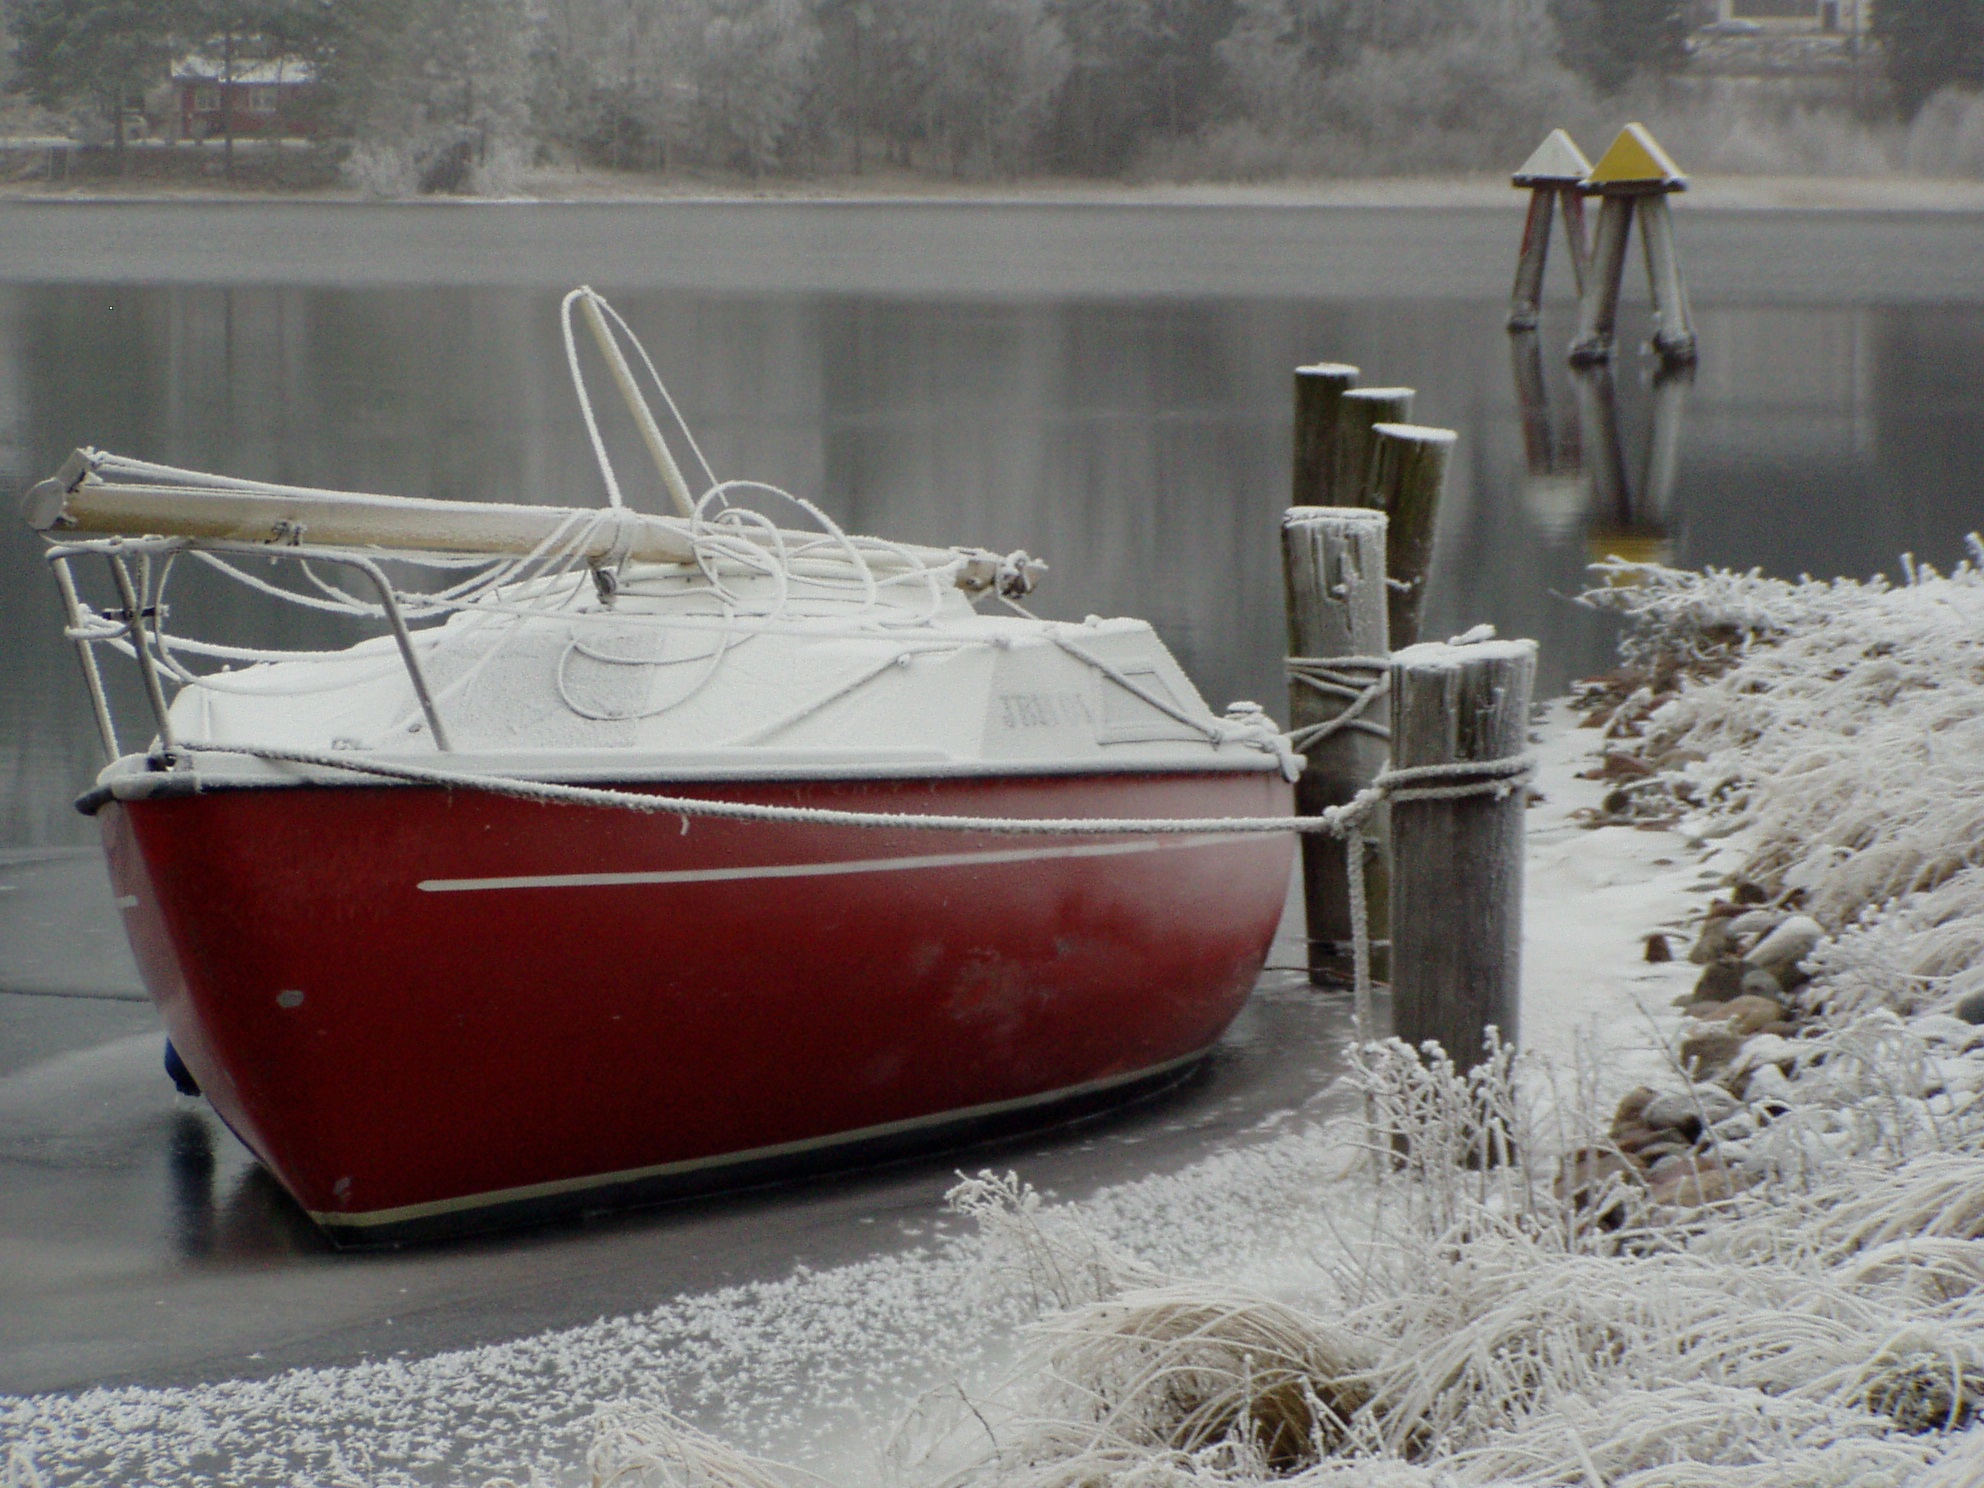
snow, winter, boat, vehicle, sailboat, motorboat, watercraft, ecosystem, dinghy, skiff